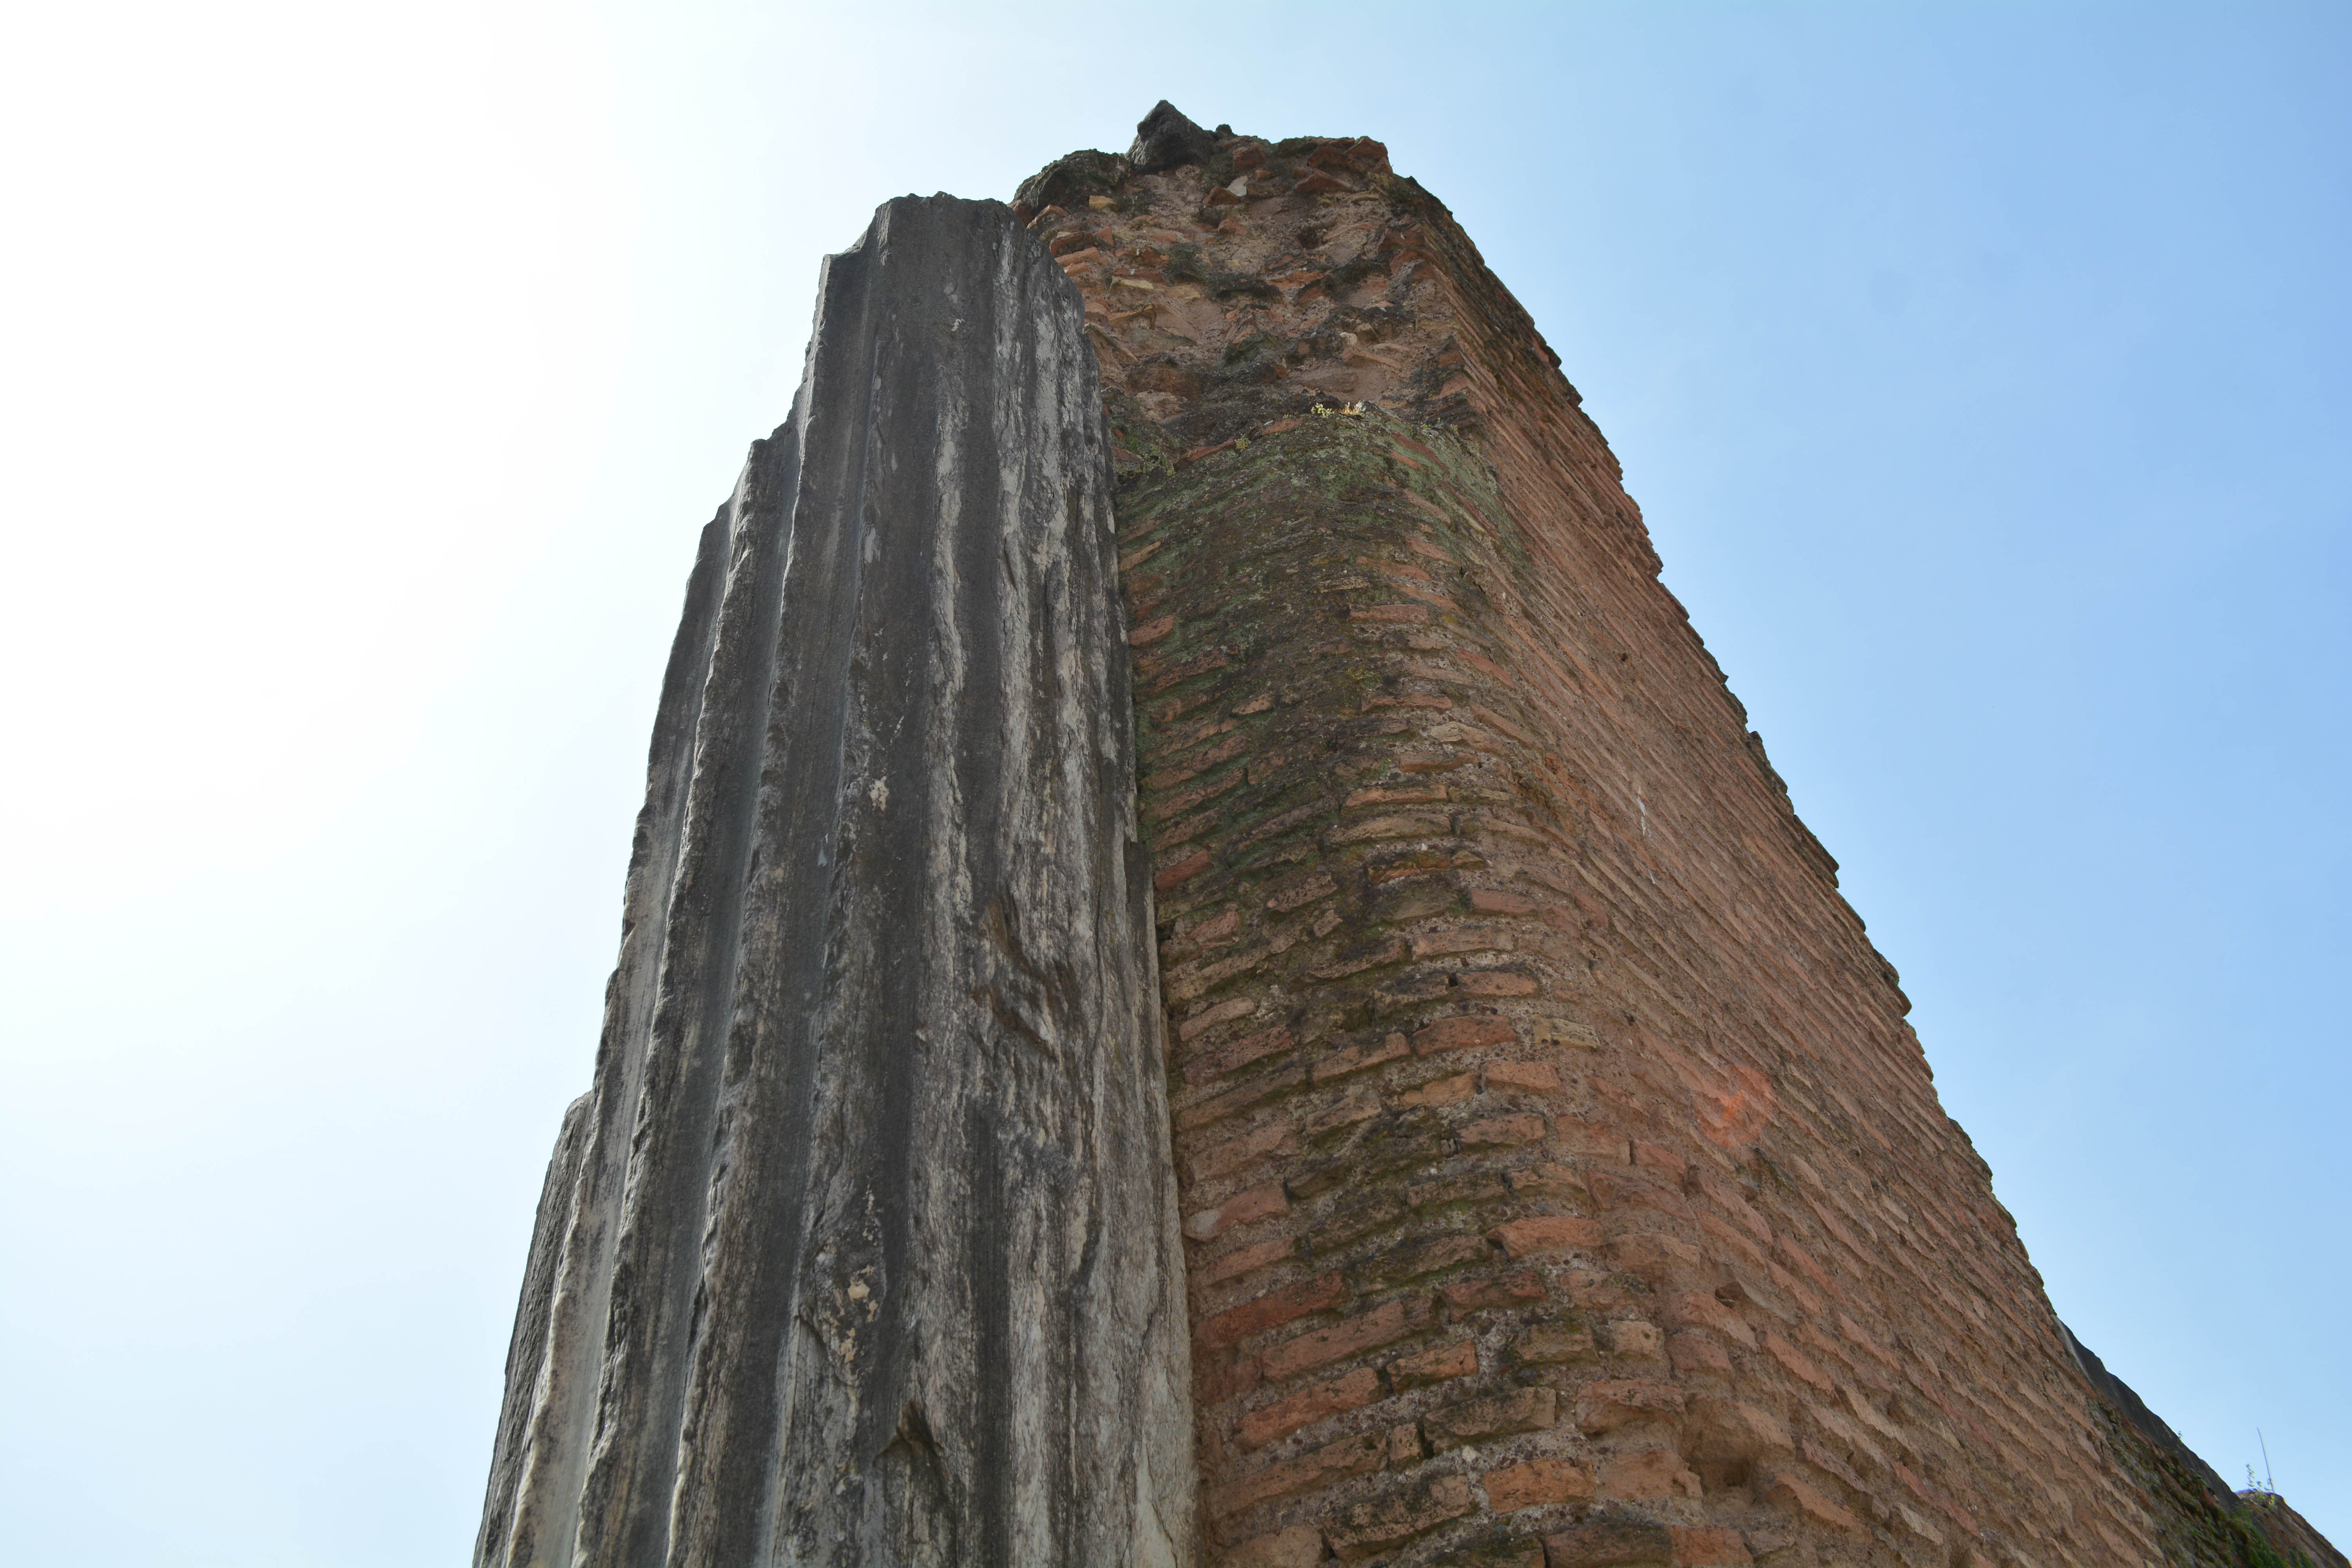
rock, mountain, monument, formation, cliff, arch, tower, landmark, terrain, material, geology, temple, monolith